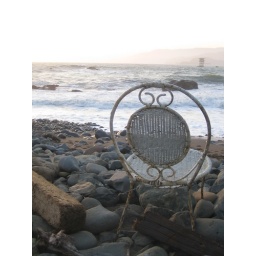
best seat in the house